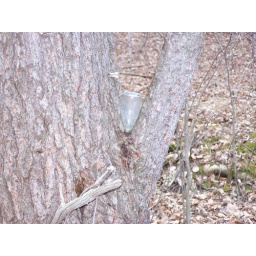
a close up of the glass bottle in the tree